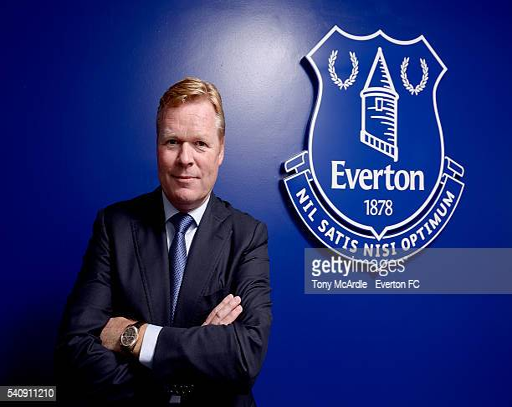
footballer poses for a photo after his first press conference as manager